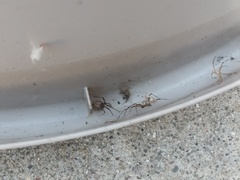
Species: Lactrodectus_hesperus